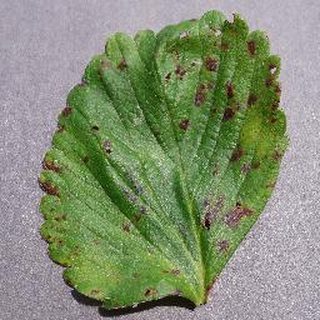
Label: strawberry_leaf_scorch